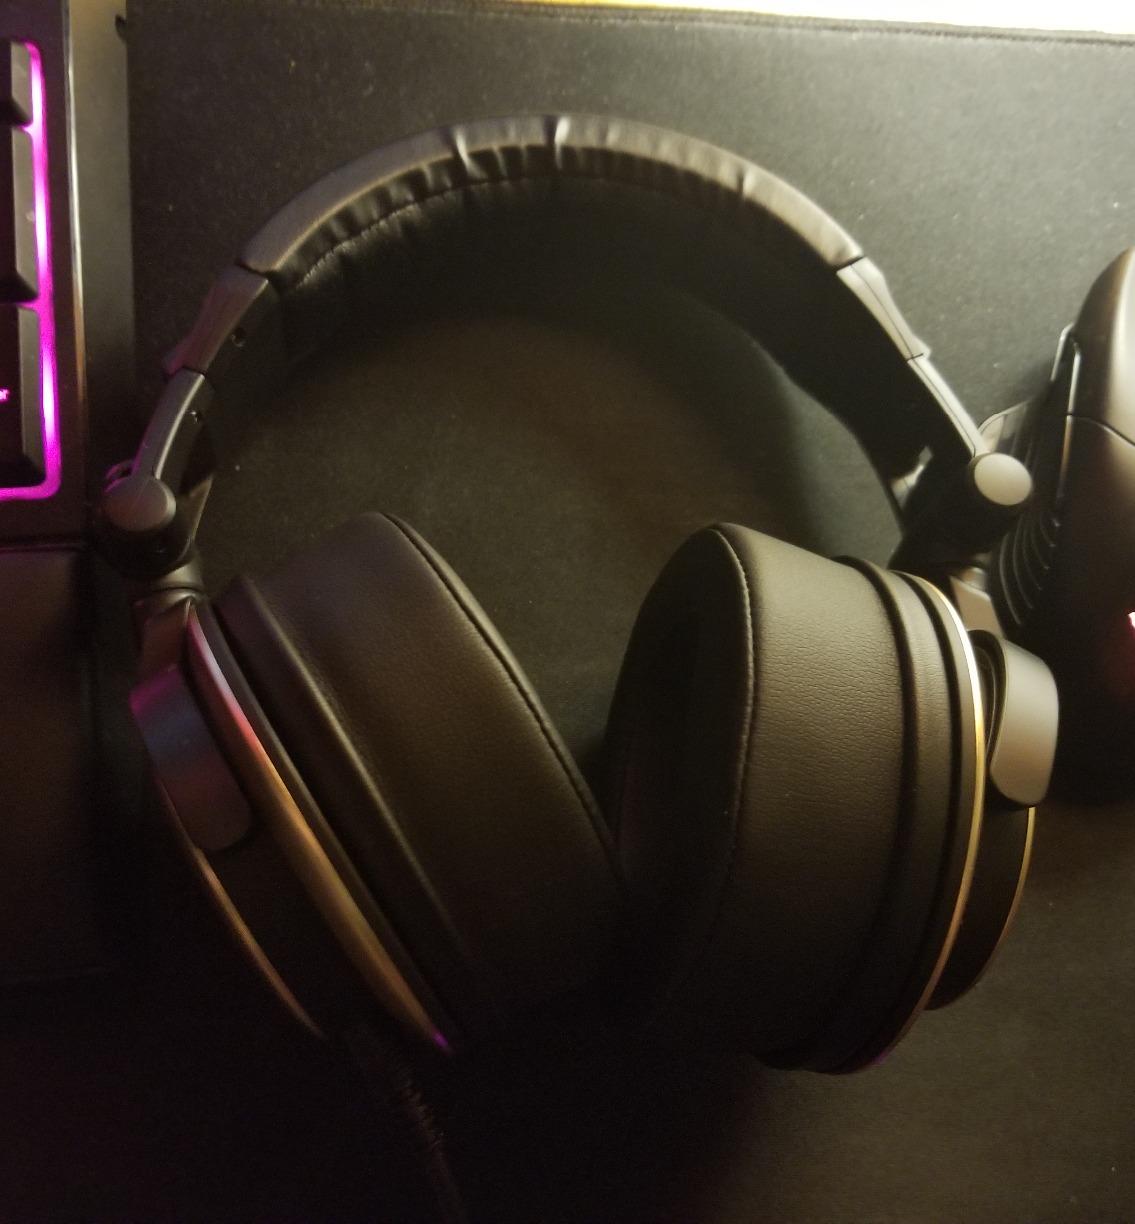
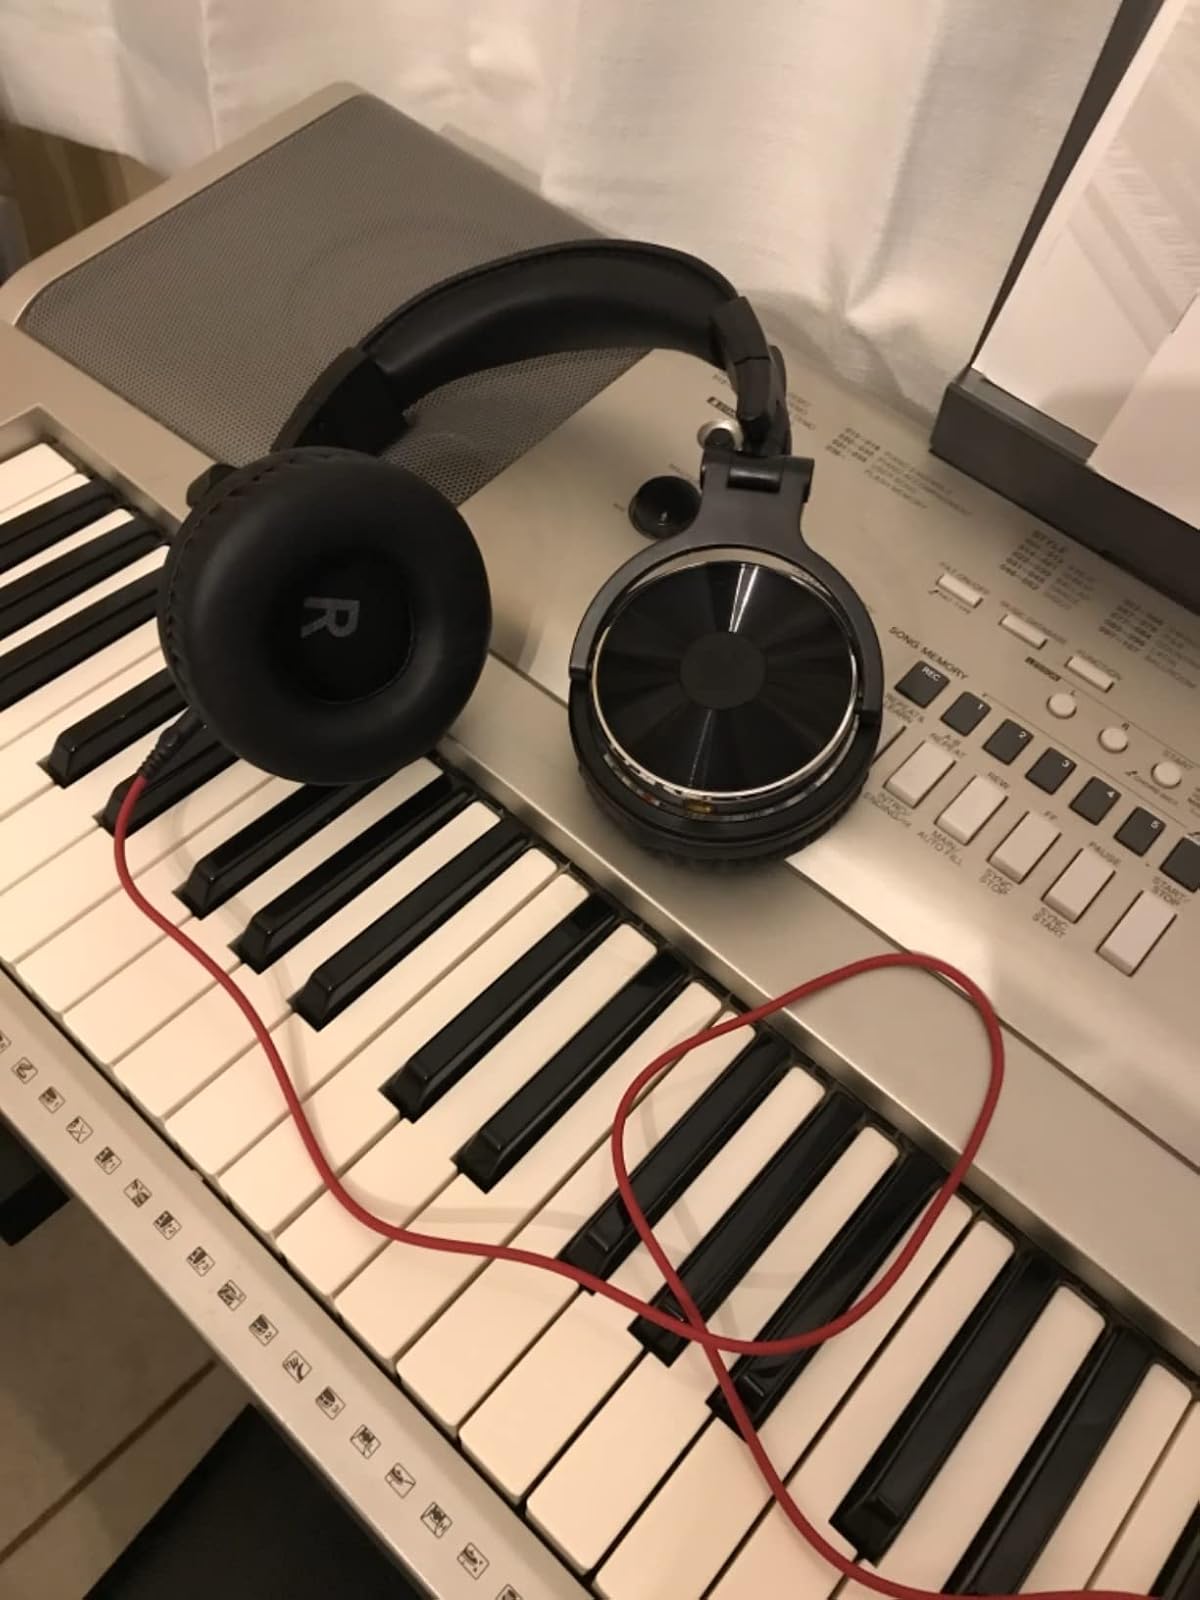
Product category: headphones
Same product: no